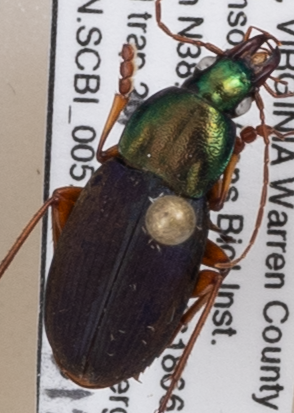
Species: Chlaenius emarginatus
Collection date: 2021-08-12
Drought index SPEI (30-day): -0.436
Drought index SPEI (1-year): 0.142
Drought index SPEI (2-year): -0.226